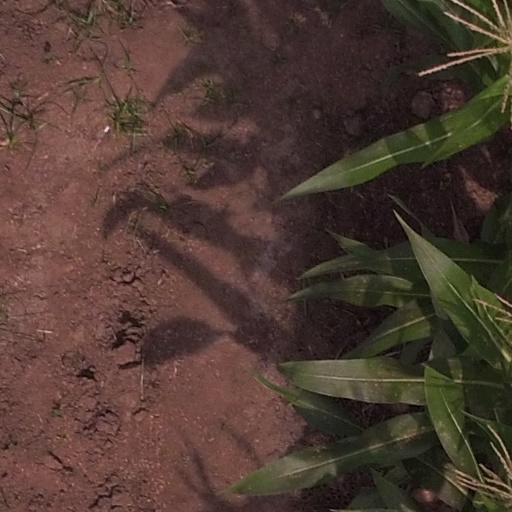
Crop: maize; corn